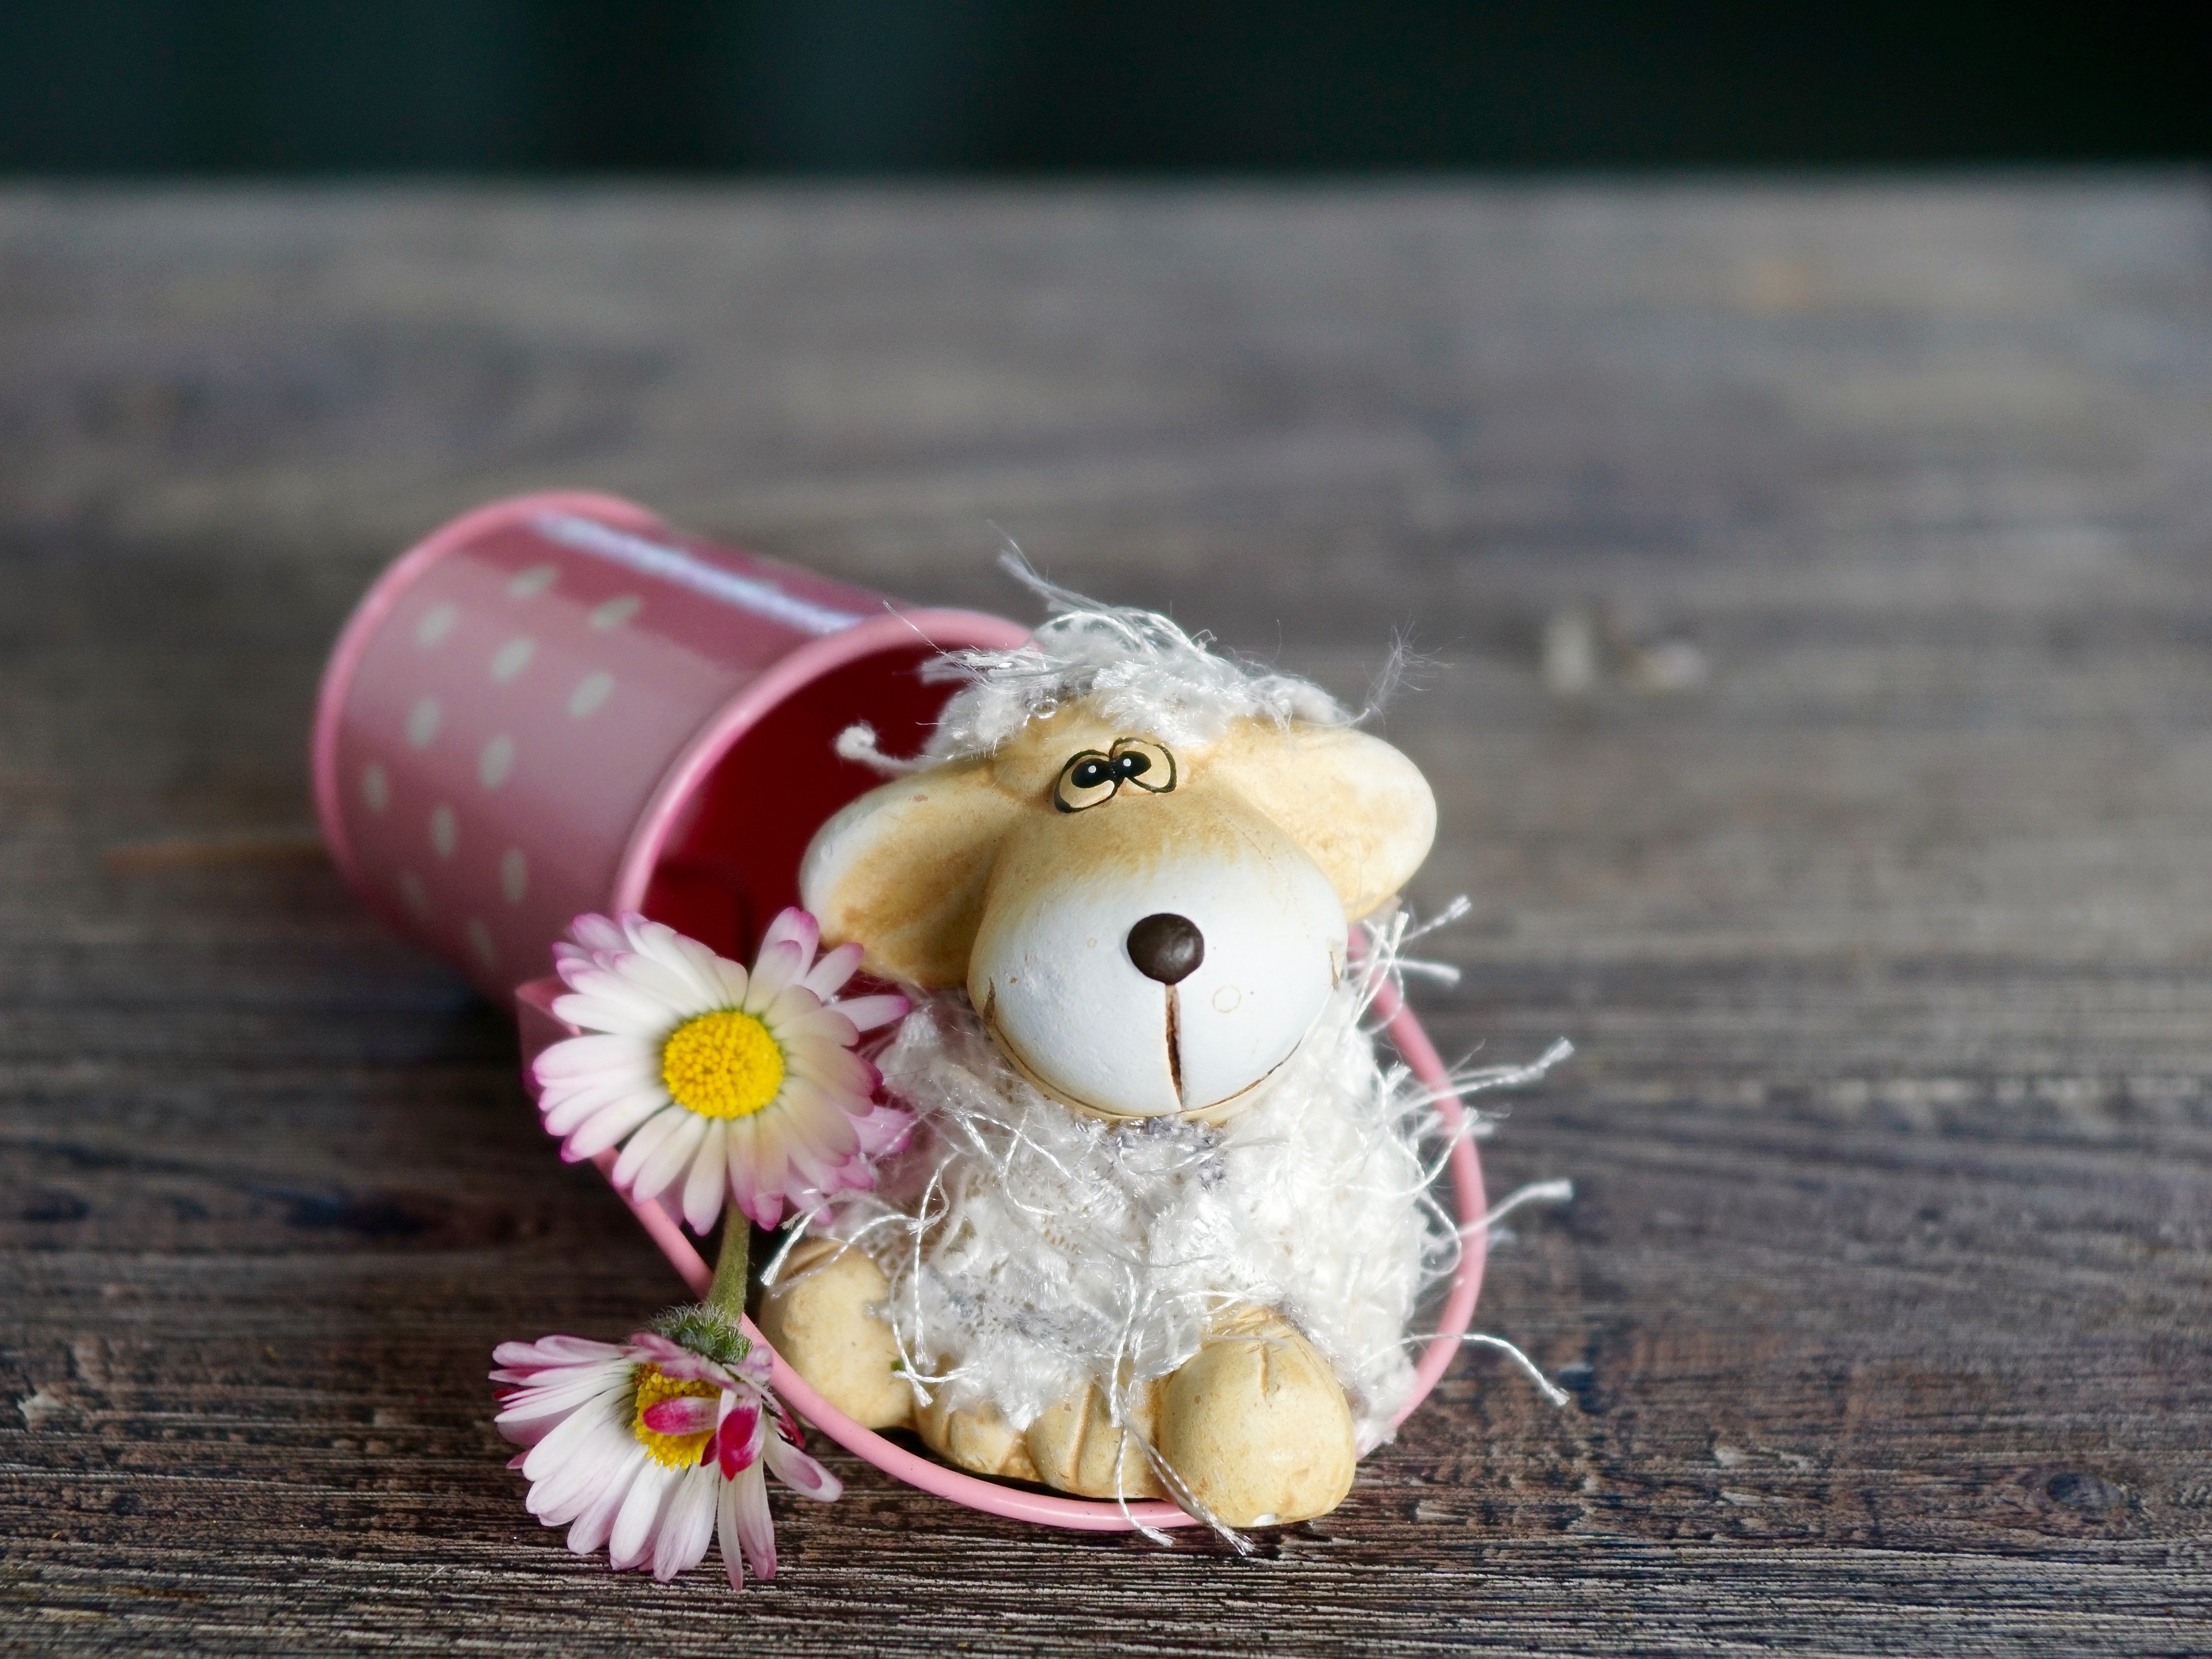
stuffed toy, toy